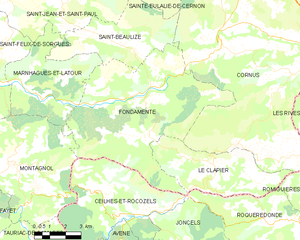
Carte de la commune française de code INSEE 12155 - Fondamente
Fondamente est une commune française située dans le département de l'Aveyron, en région Occitanie.